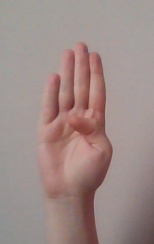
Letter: kaaf